Block Island

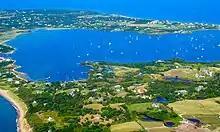
New Harbor - The Great Salt Pond

During the War of 1812, Block Island was briefly occupied by a Royal Navy squadron under the command of Captain Sir Thomas Hardy in 1814. The occupying squadron consisted of the ship of the line HMS "Ramillies", frigate HMS "Pactolus", brig-sloops HMS "Despatch" and HMS "Nimrod" and bomb vessel HMS "Terror". Hardy had taken his squadron to Block Island in search of food and to establish a strategic position at the mouth of the Long Island Sound, but discovered that nearly all of the island's livestock and food stores had already been transferred to Stonington, Connecticut. On August 9, 1814, Hardy's squadron departed Block Island for Stonington in part to capture the transferred food stores and livestock, but his pre-dawn raid on the town a day later was repulsed in the Battle of Stonington.